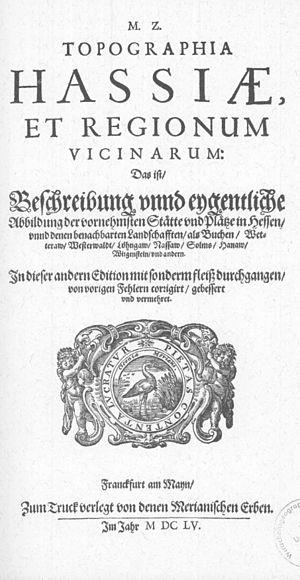
La Topographia Germaniae est une des œuvres maîtresses du graveur sur cuivre et de l’éditeur Matthäus Merian l’Ancien. Il réalisa la Topographia avec Martin Zeiller, originaire d’Ulm, responsable de la rédaction des textes.